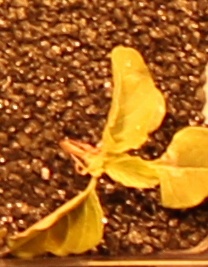
Label: Redroot Pigweed